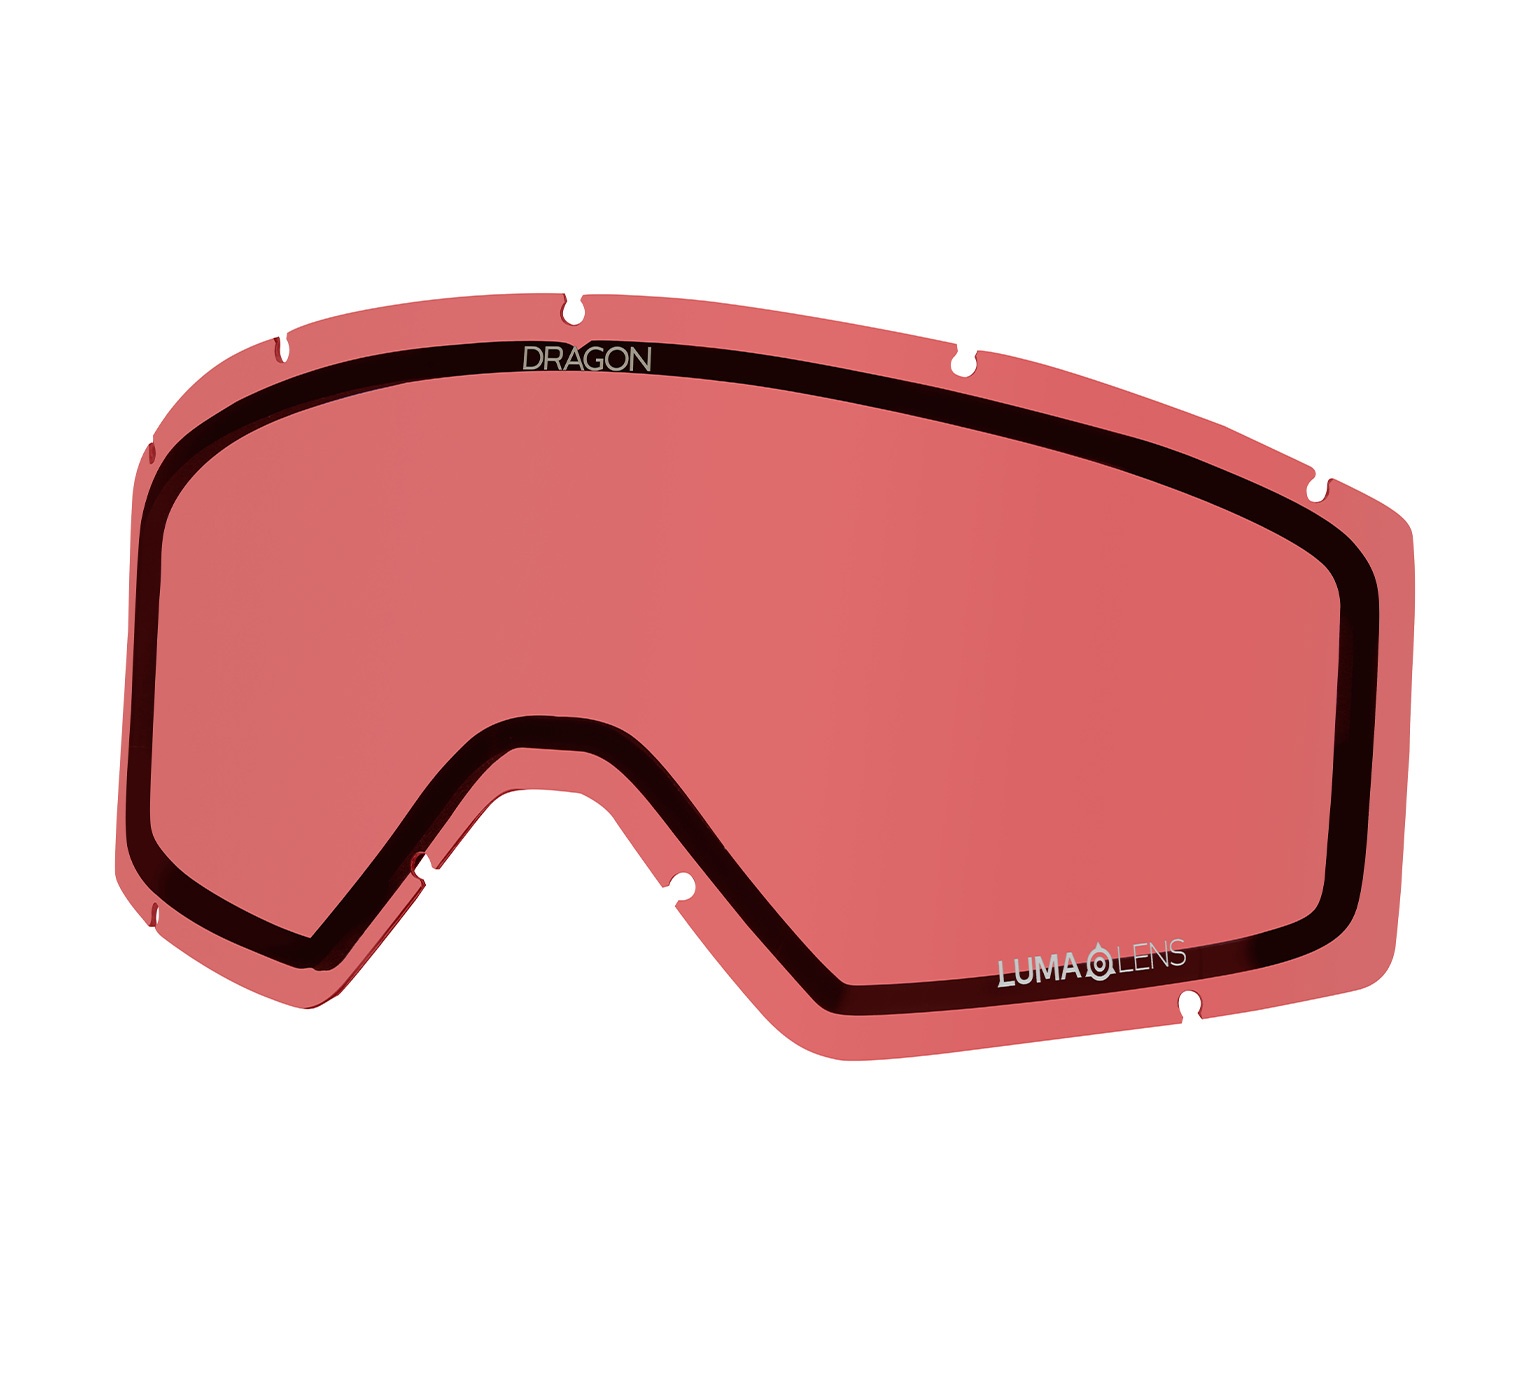
DX3 L OTG Replacement Lens - Lumalens Rose
Lumalens Rose Lens Variable Light Transmission (VLT) - 32% For flat light/overcast conditions SKU - DRG159-270
Brand: Dragon
Category: Sporting Goods > Outdoor Recreation > Winter Sports & Activities > Skiing & Snowboarding > Ski & Snowboard Goggle Accessories > Ski & Snowboard Goggle Lenses